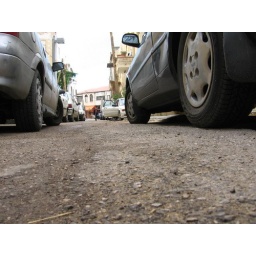
the man paved this street with wooden planks so his wife wouldn't have to walk to the market in the mud.